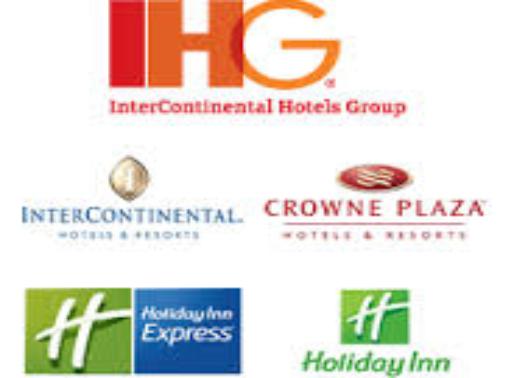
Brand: IHG
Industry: Others